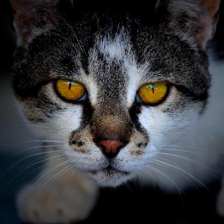
Label: animals